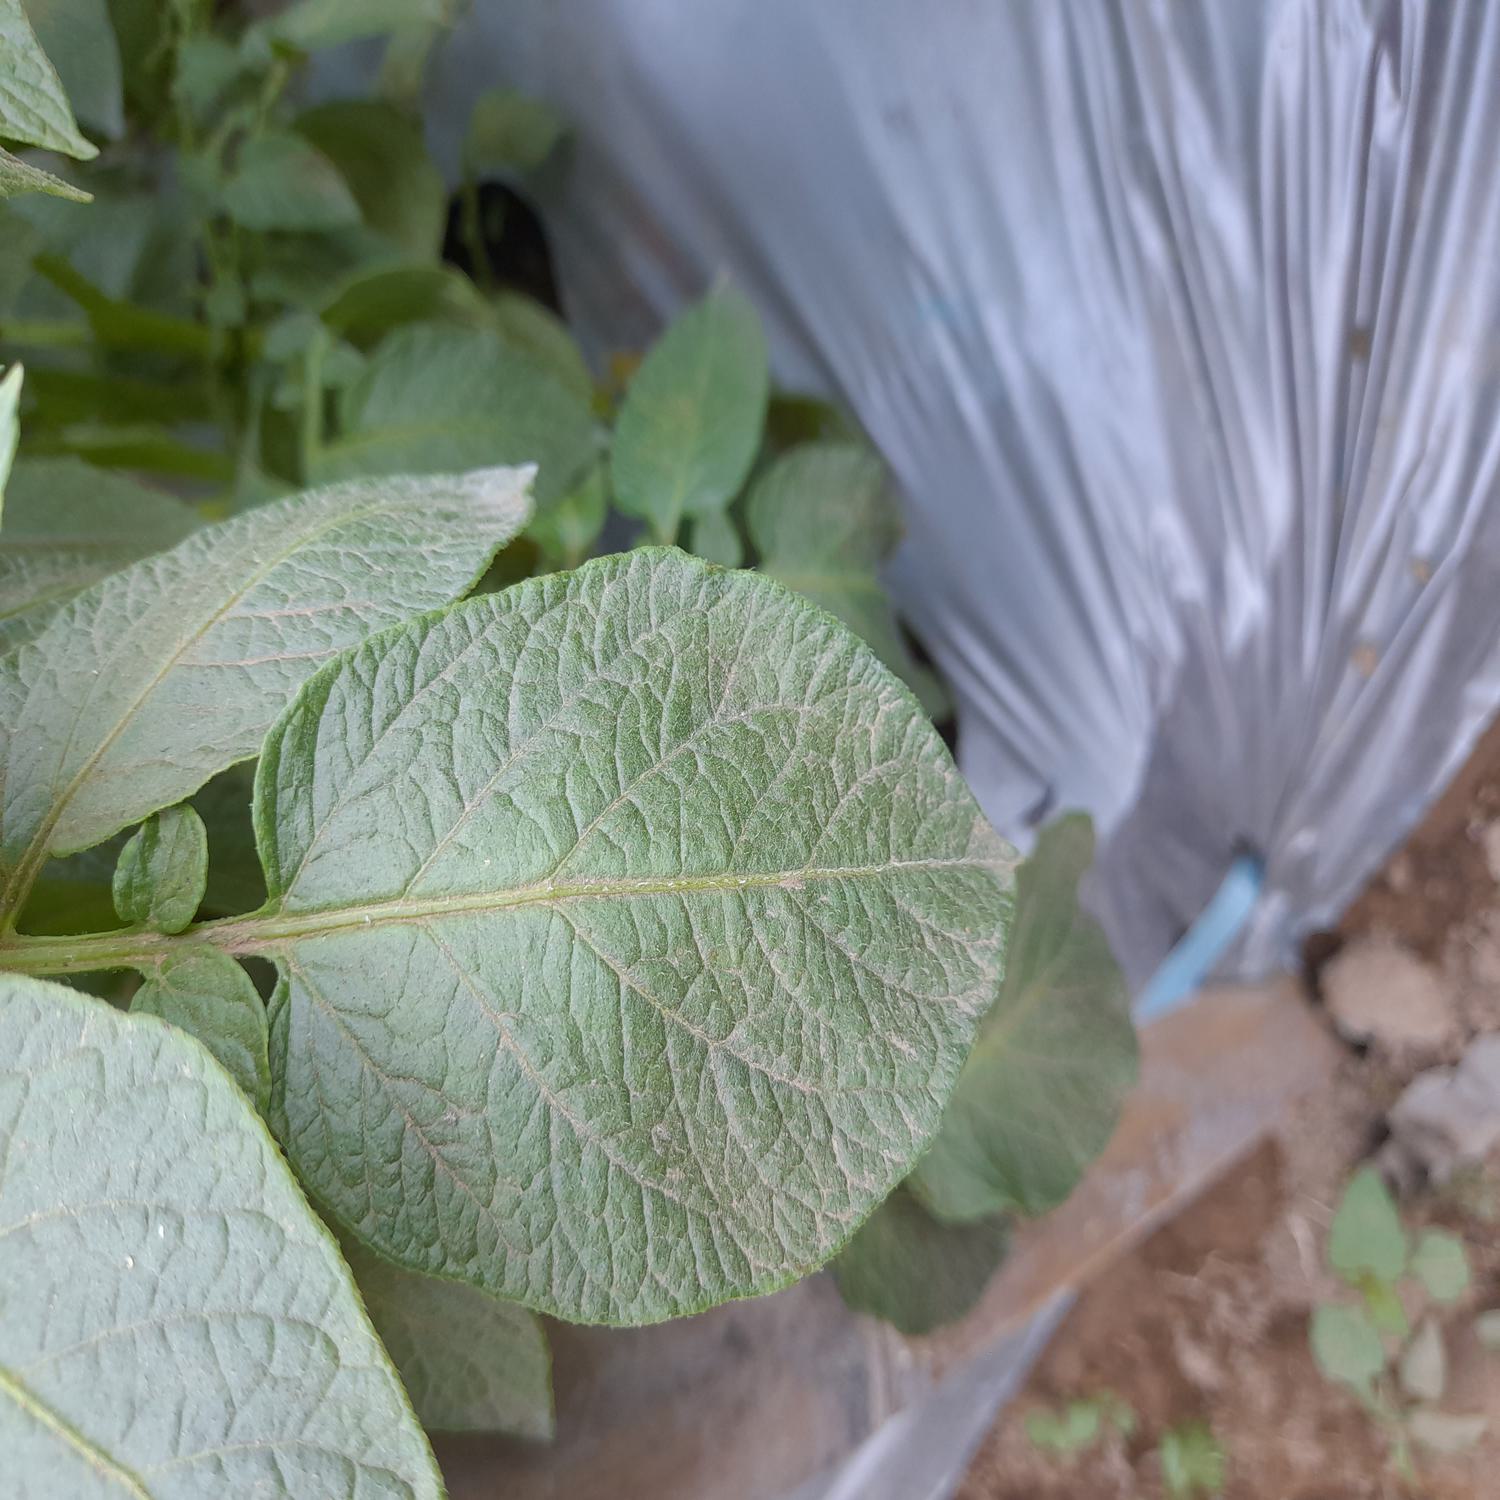
Etiqueta: Sana